Richard Barone

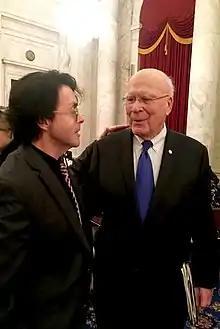
Richard Barone advocates for the Music Modernization Act (MMA), speaking here with Senator Patrick Leahy in April 2018, Washington D.C.

Toward the end of the '90s, Barone began collaborating with producer Tony Visconti. Nine of the songs they wrote and recorded together over the next few years were released on the album "Glow" in 2010. Also during this period, he was invited to sing on sessions Visconti was producing for David Bowie, including the song "Mother," which would be released in 2021. "Yet Another Midnight," a Barone/Visconti composition from this period, appears on the 2023 retrospective box set "Produced by Tony Visconti" on Demon Records.